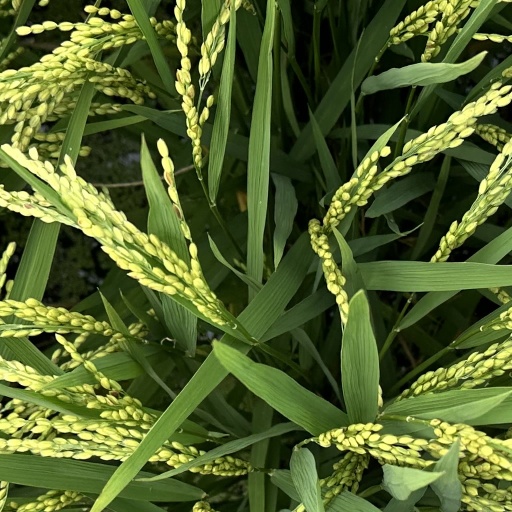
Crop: rice